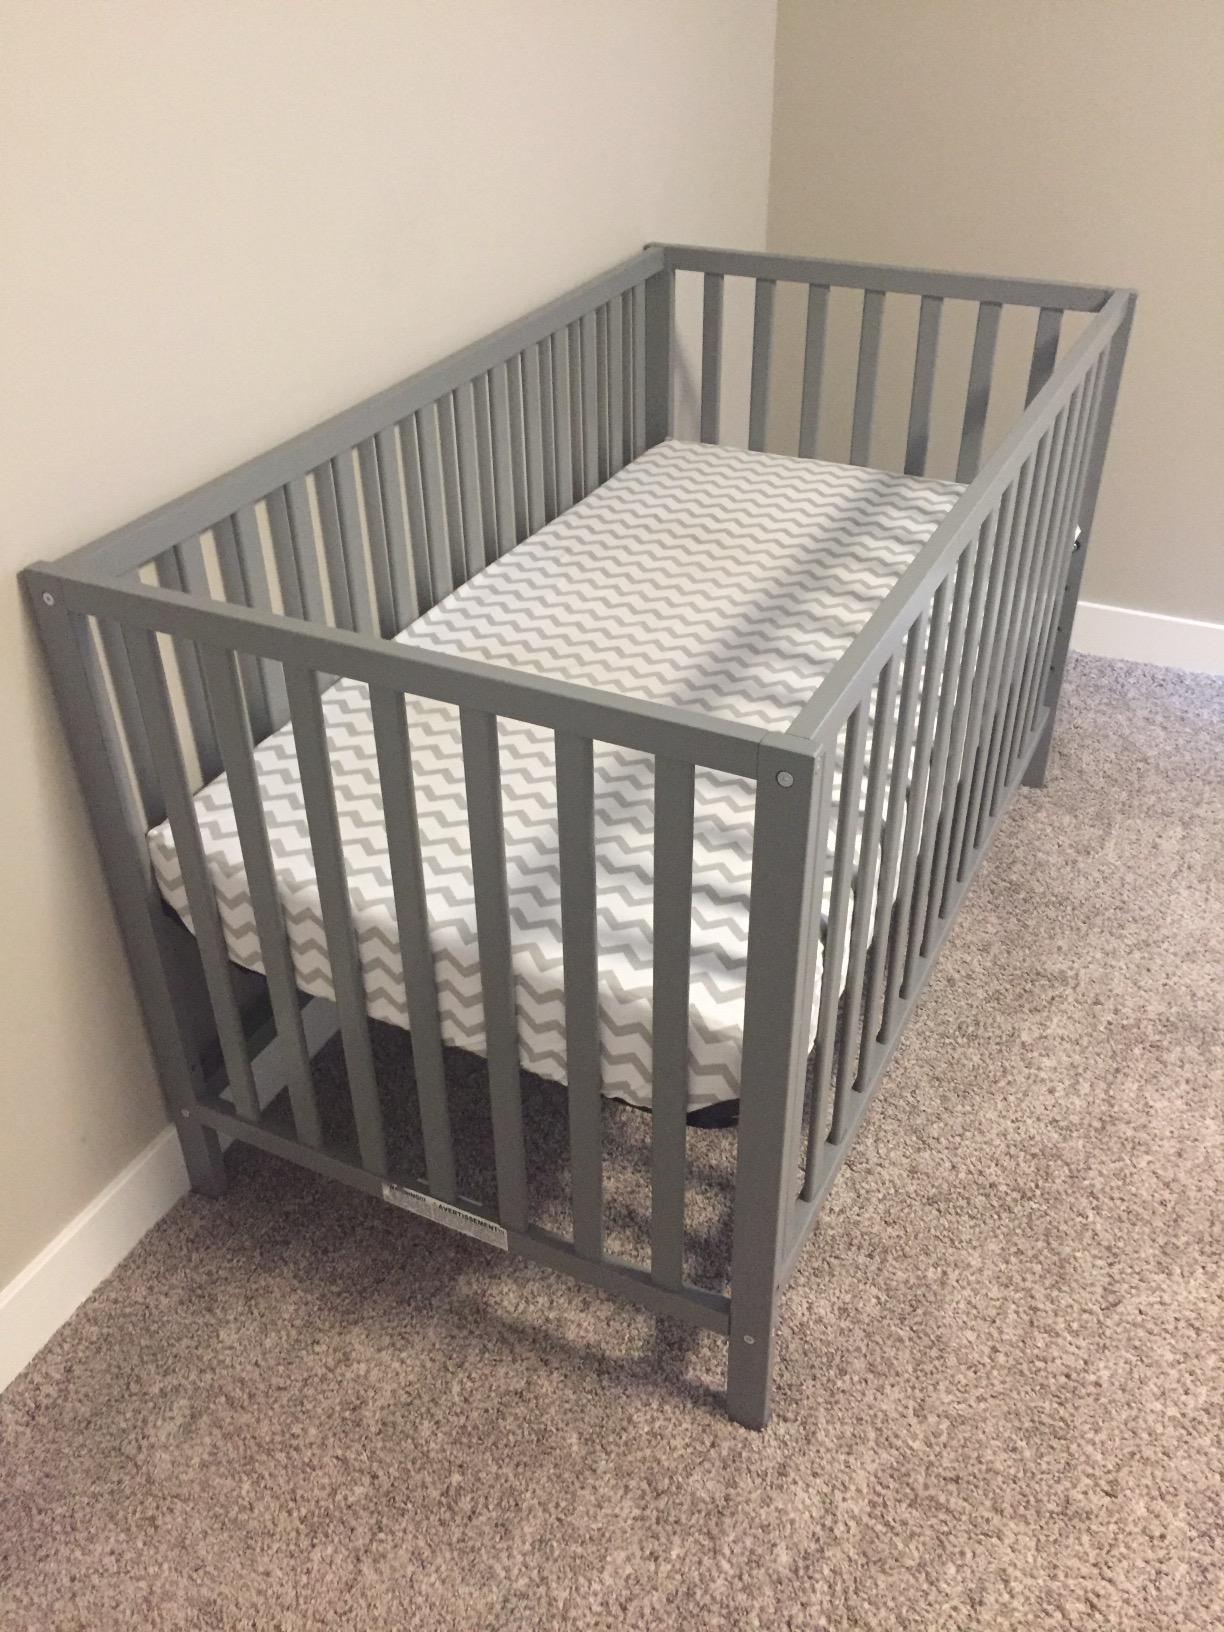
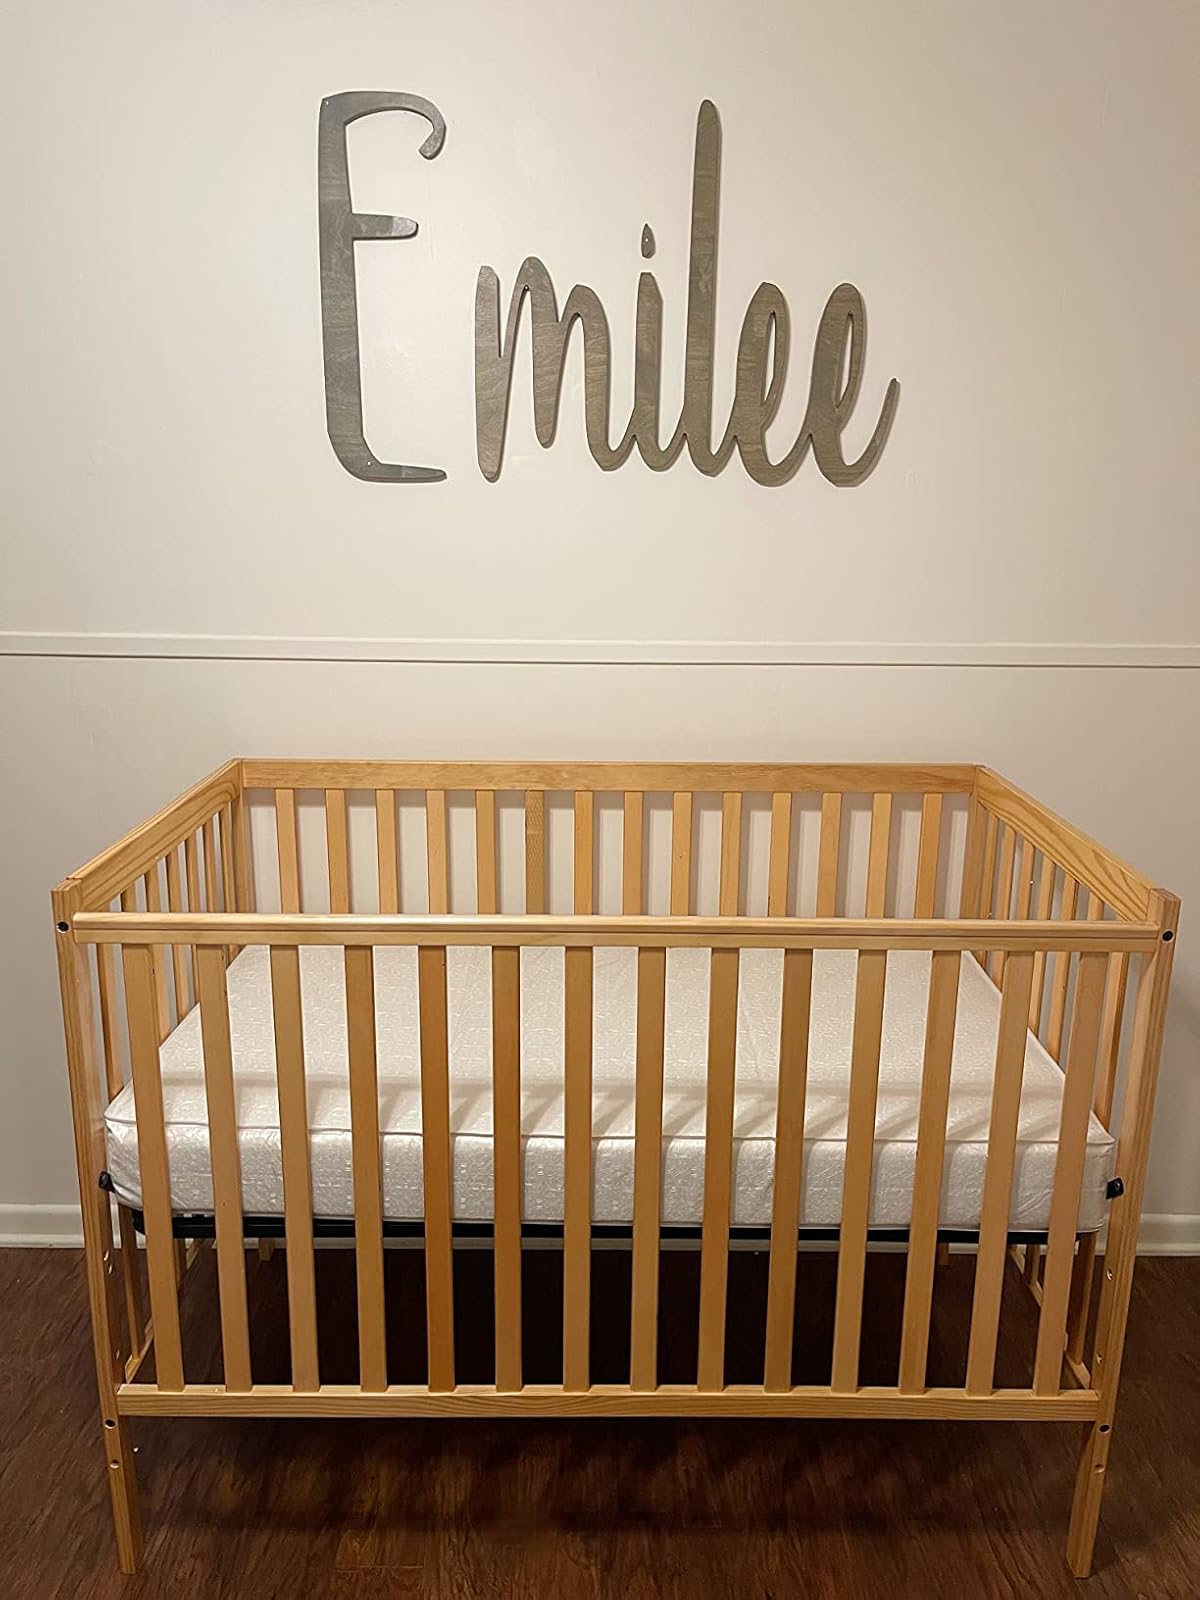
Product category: products_crib
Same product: no